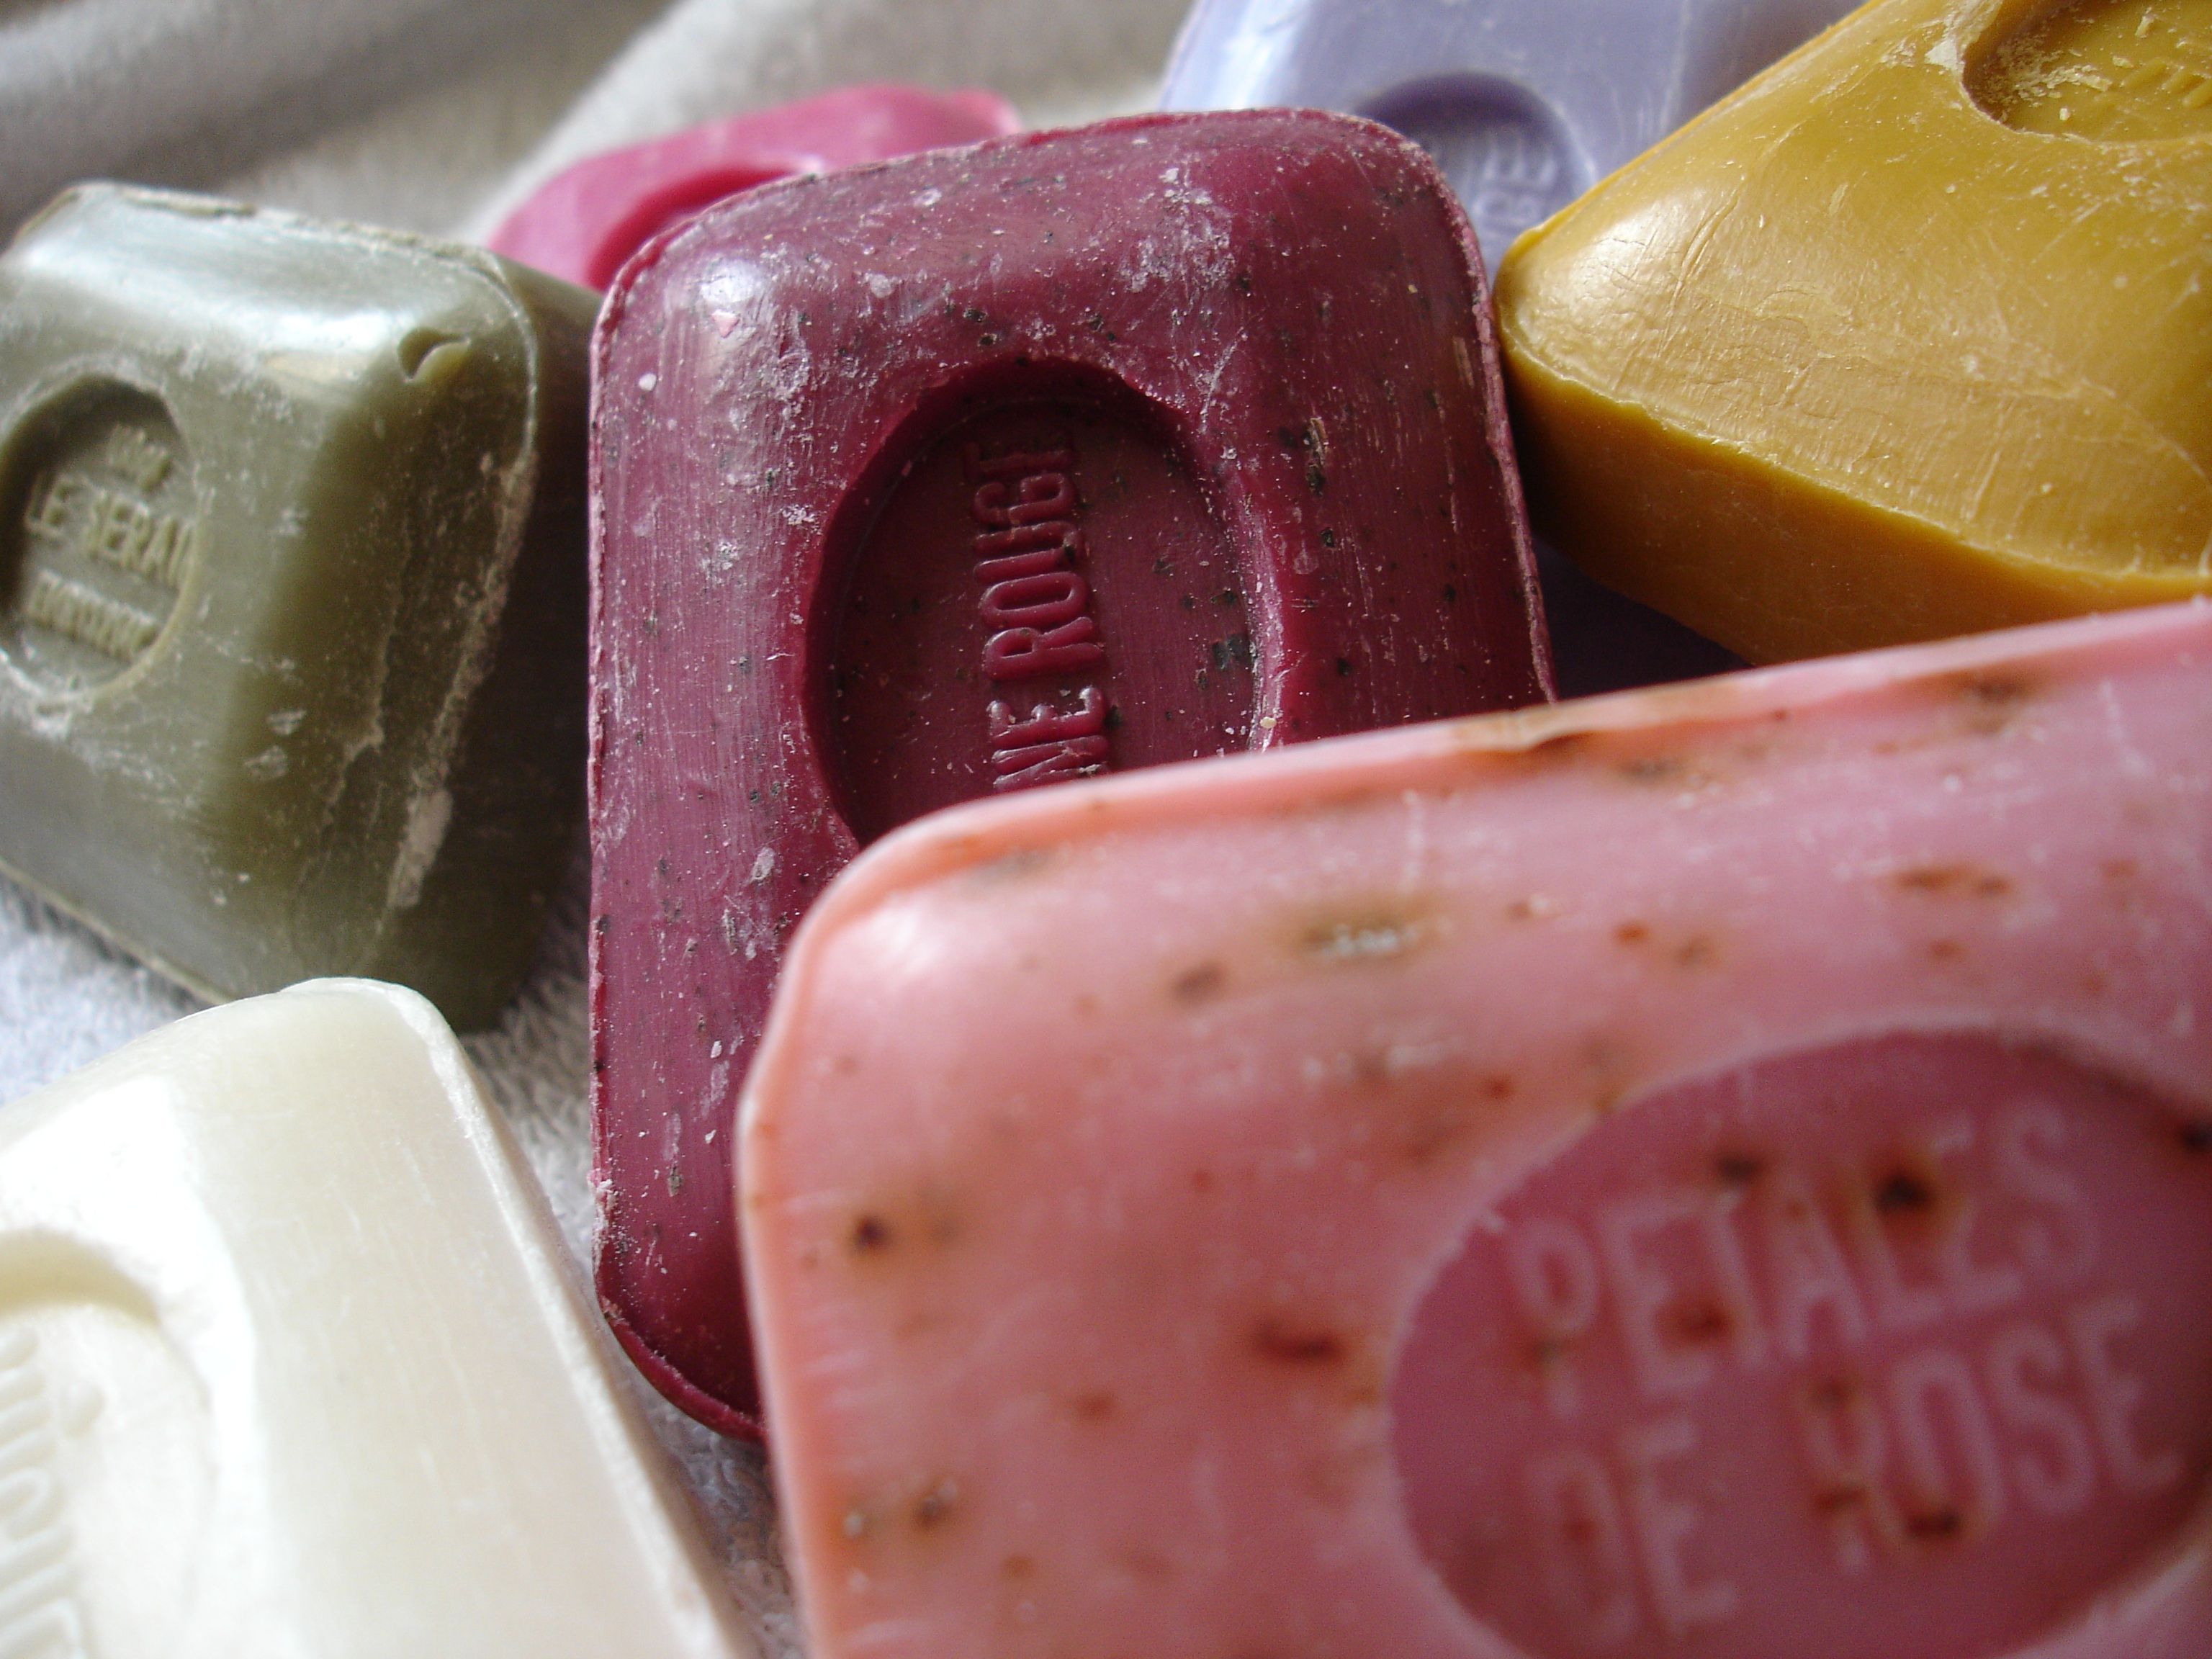
food, produce, clean, wash, care, pink, dessert, bathroom, soap, spa, skin, bath, body, sweetness, cosmetics, shower, hygiene, flavor